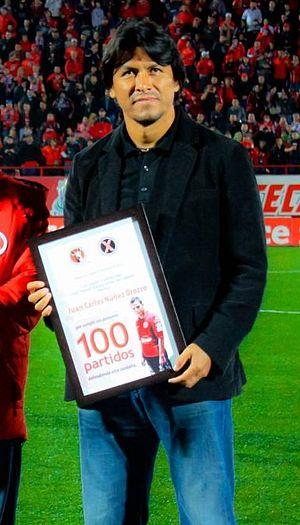
Claudio Suárez est un footballeur mexicain né le 17 décembre 1968 à Texcoco. Il est surnommé El Emperador.